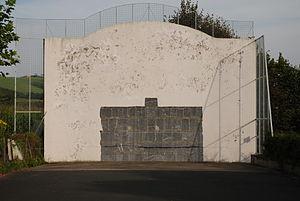
Isturits est une commune française située dans le département des Pyrénées-Atlantiques, en région Nouvelle-Aquitaine.